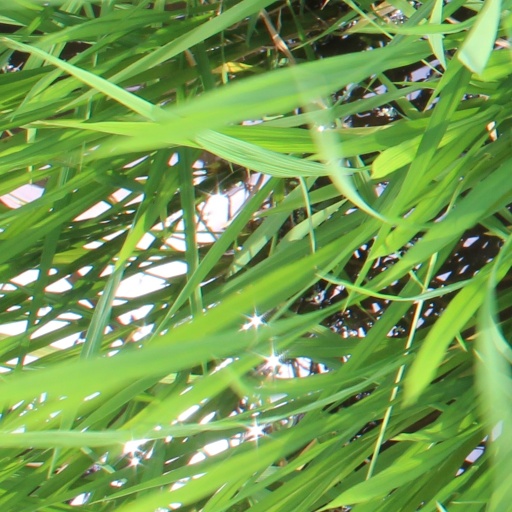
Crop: rice